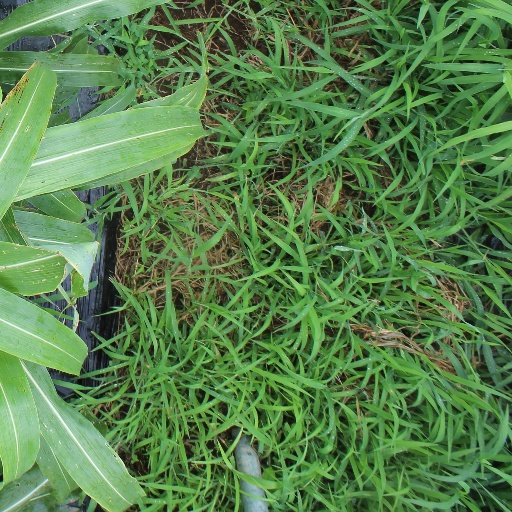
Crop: sorghum